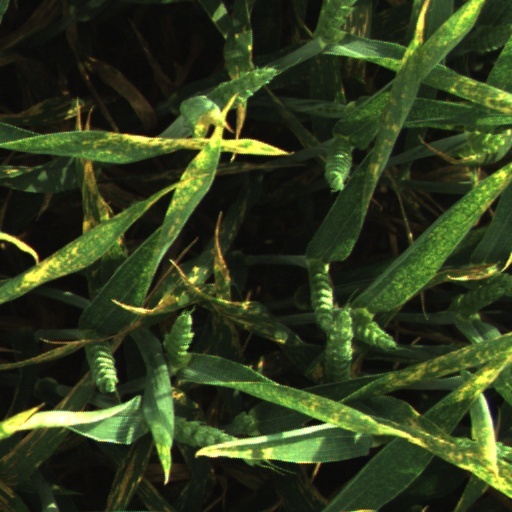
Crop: wheat